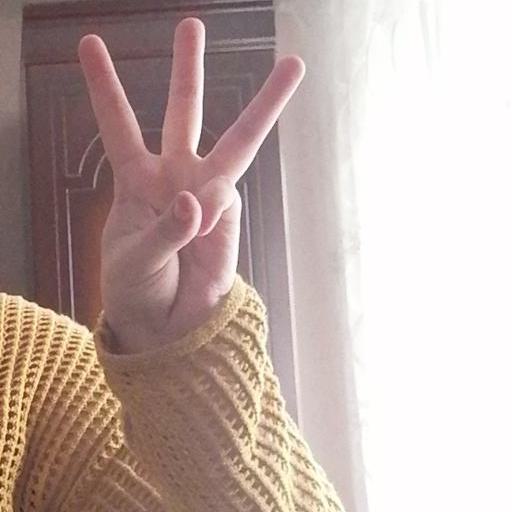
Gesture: three